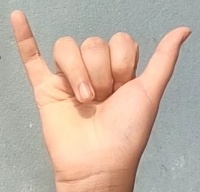
ASL sign: Y